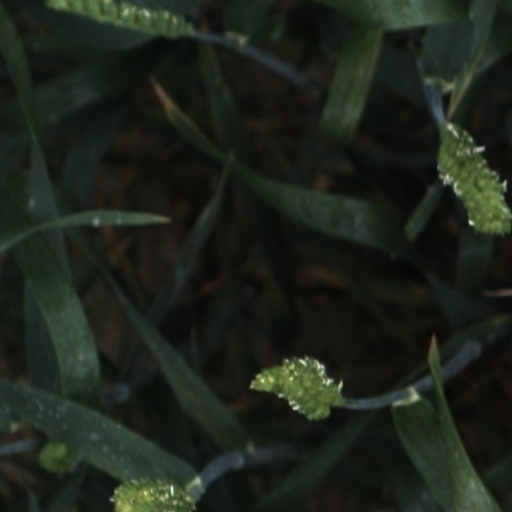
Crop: wheat